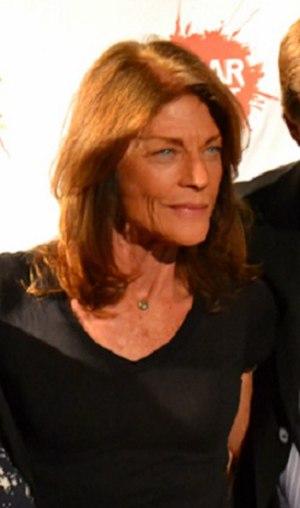
Meg Foster [mɛɡ ˈfɔstɚ] est une actrice américaine née le 10 mai 1948 à Reading, Pennsylvanie.